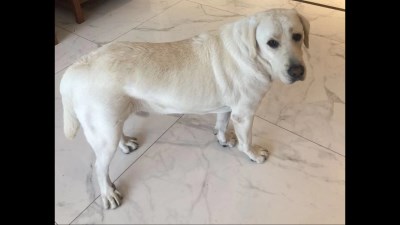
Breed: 3580-n000122-Labrador_retriever